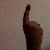
The image shows a hand gesture representing the number 1 in Indian Sign Language.